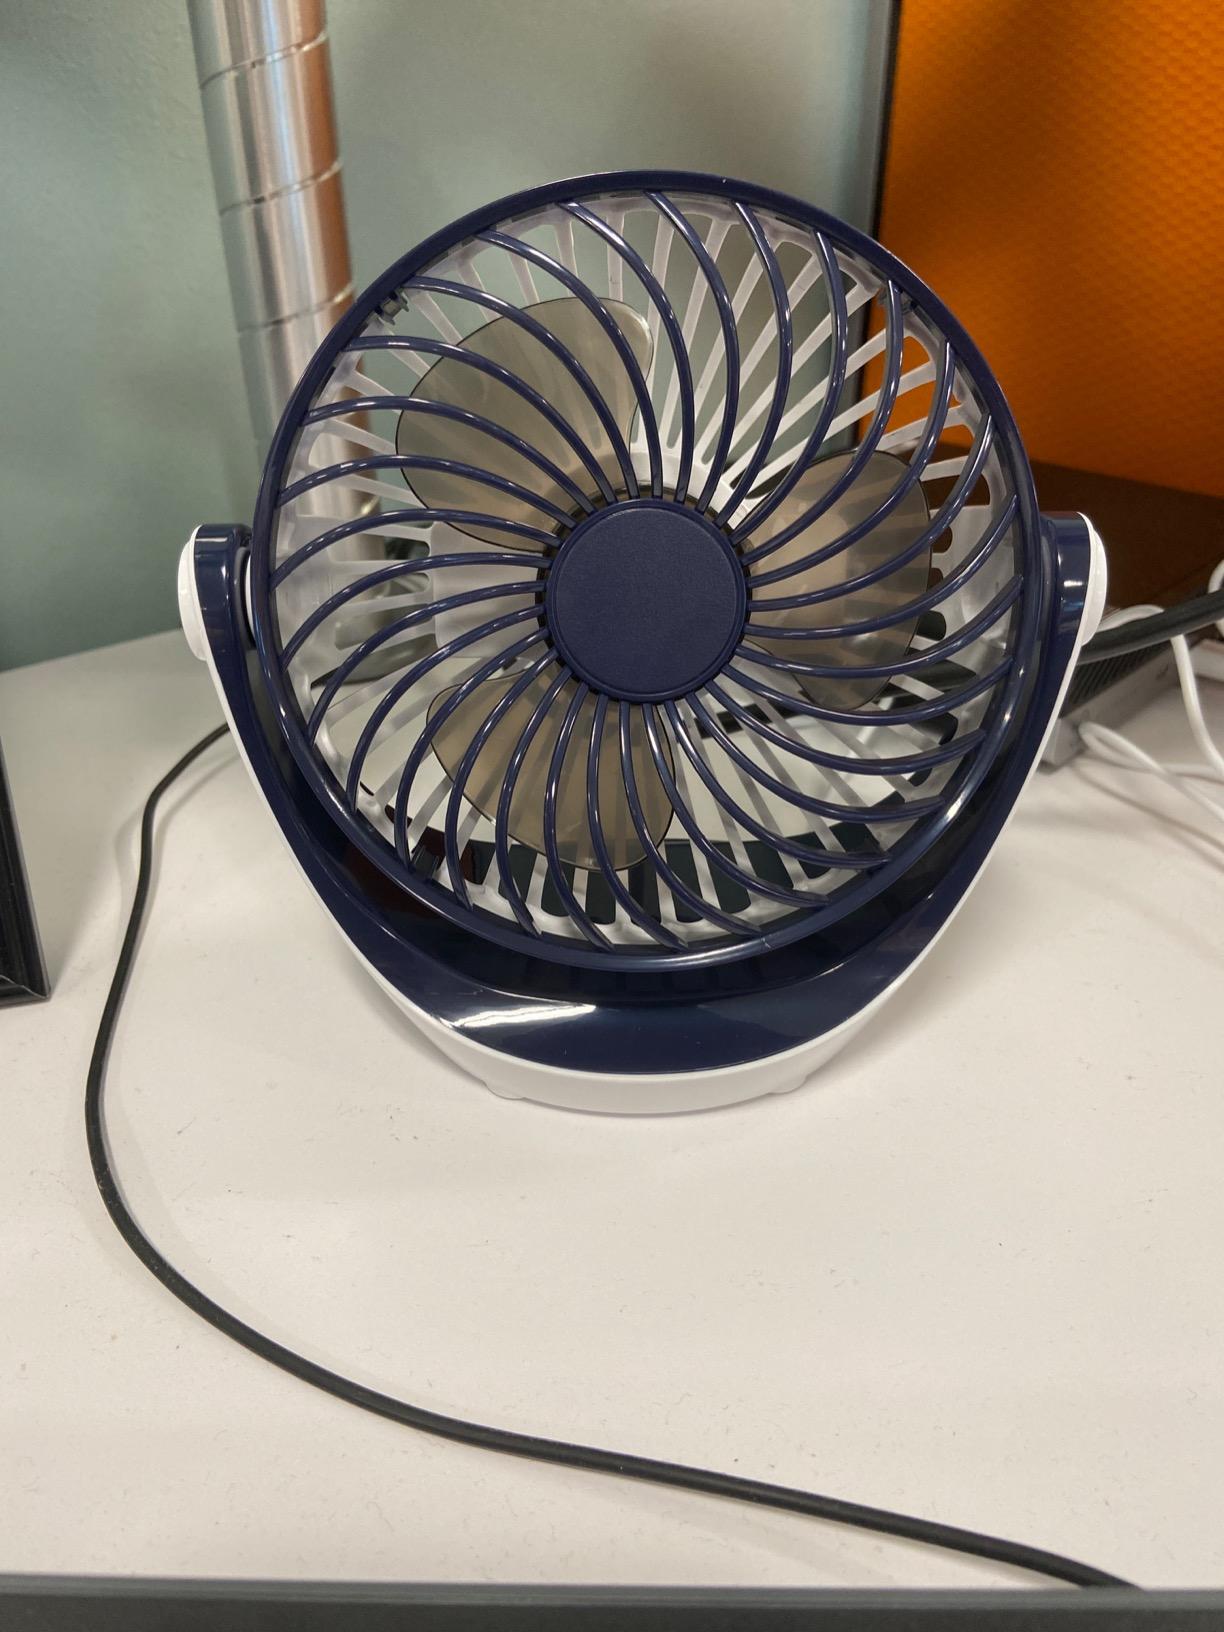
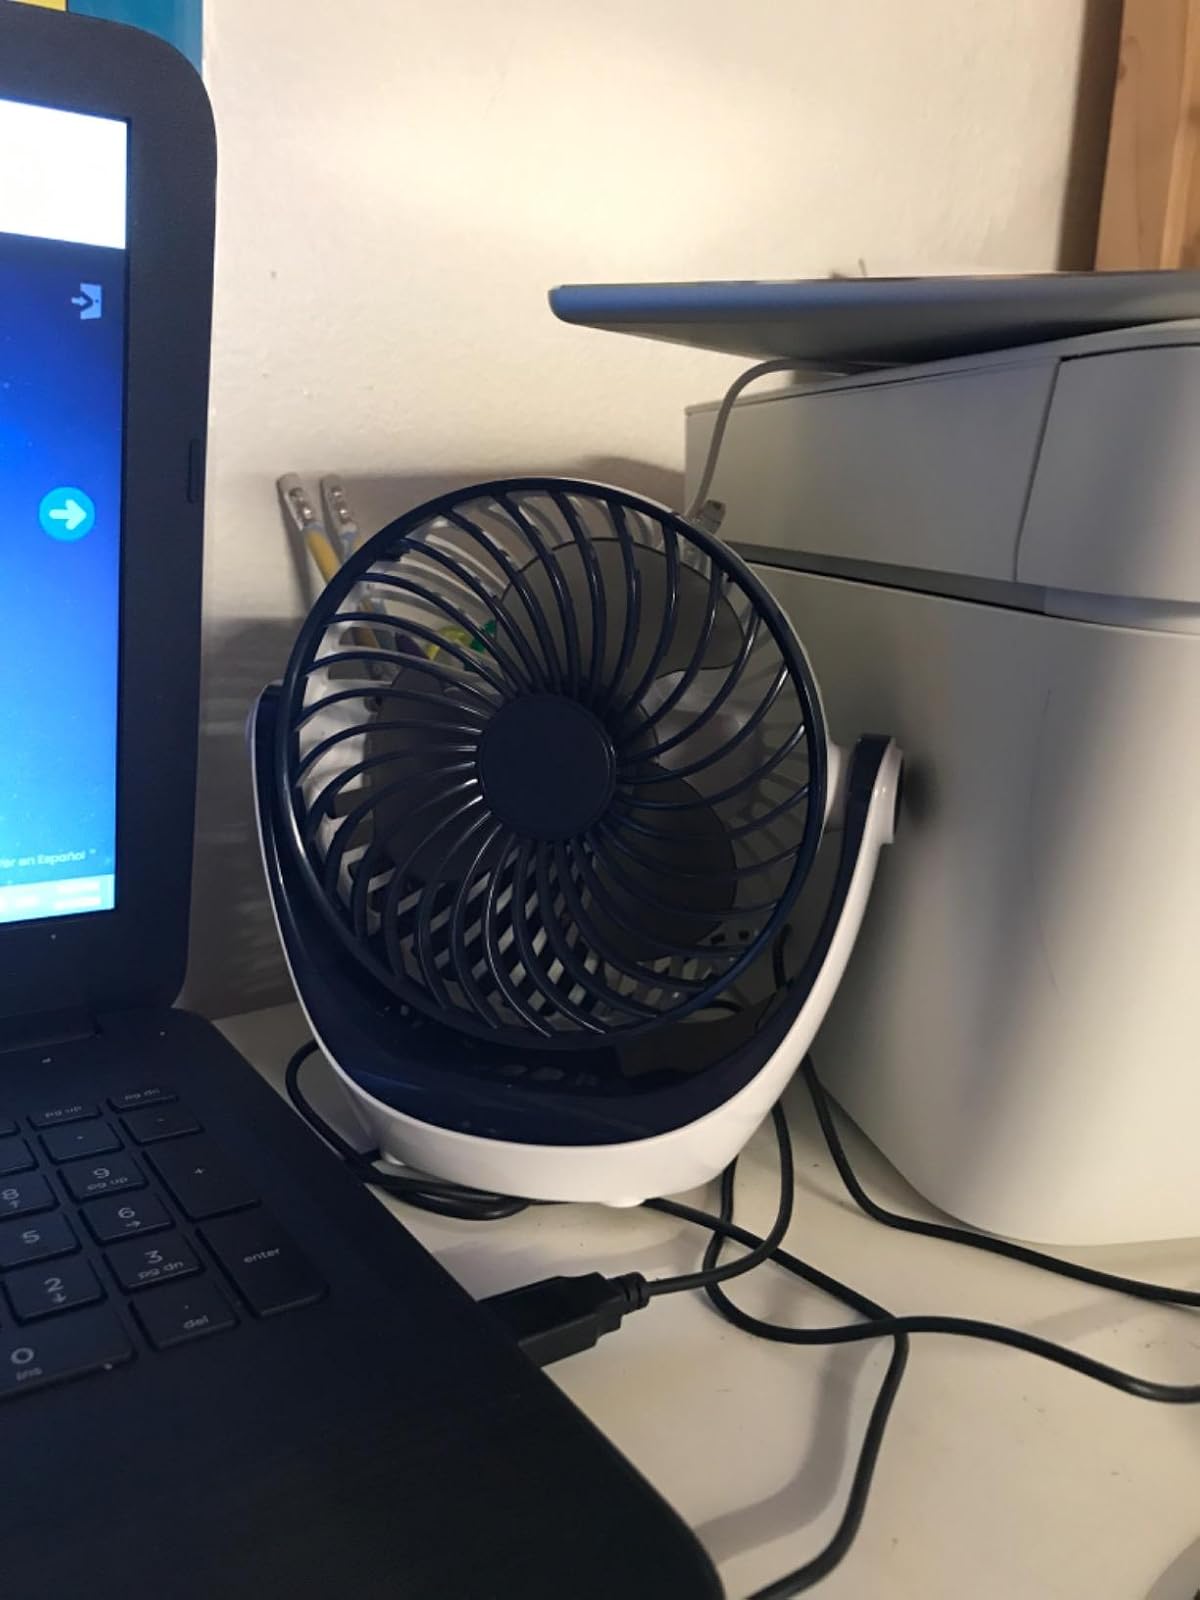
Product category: fan
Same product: yes